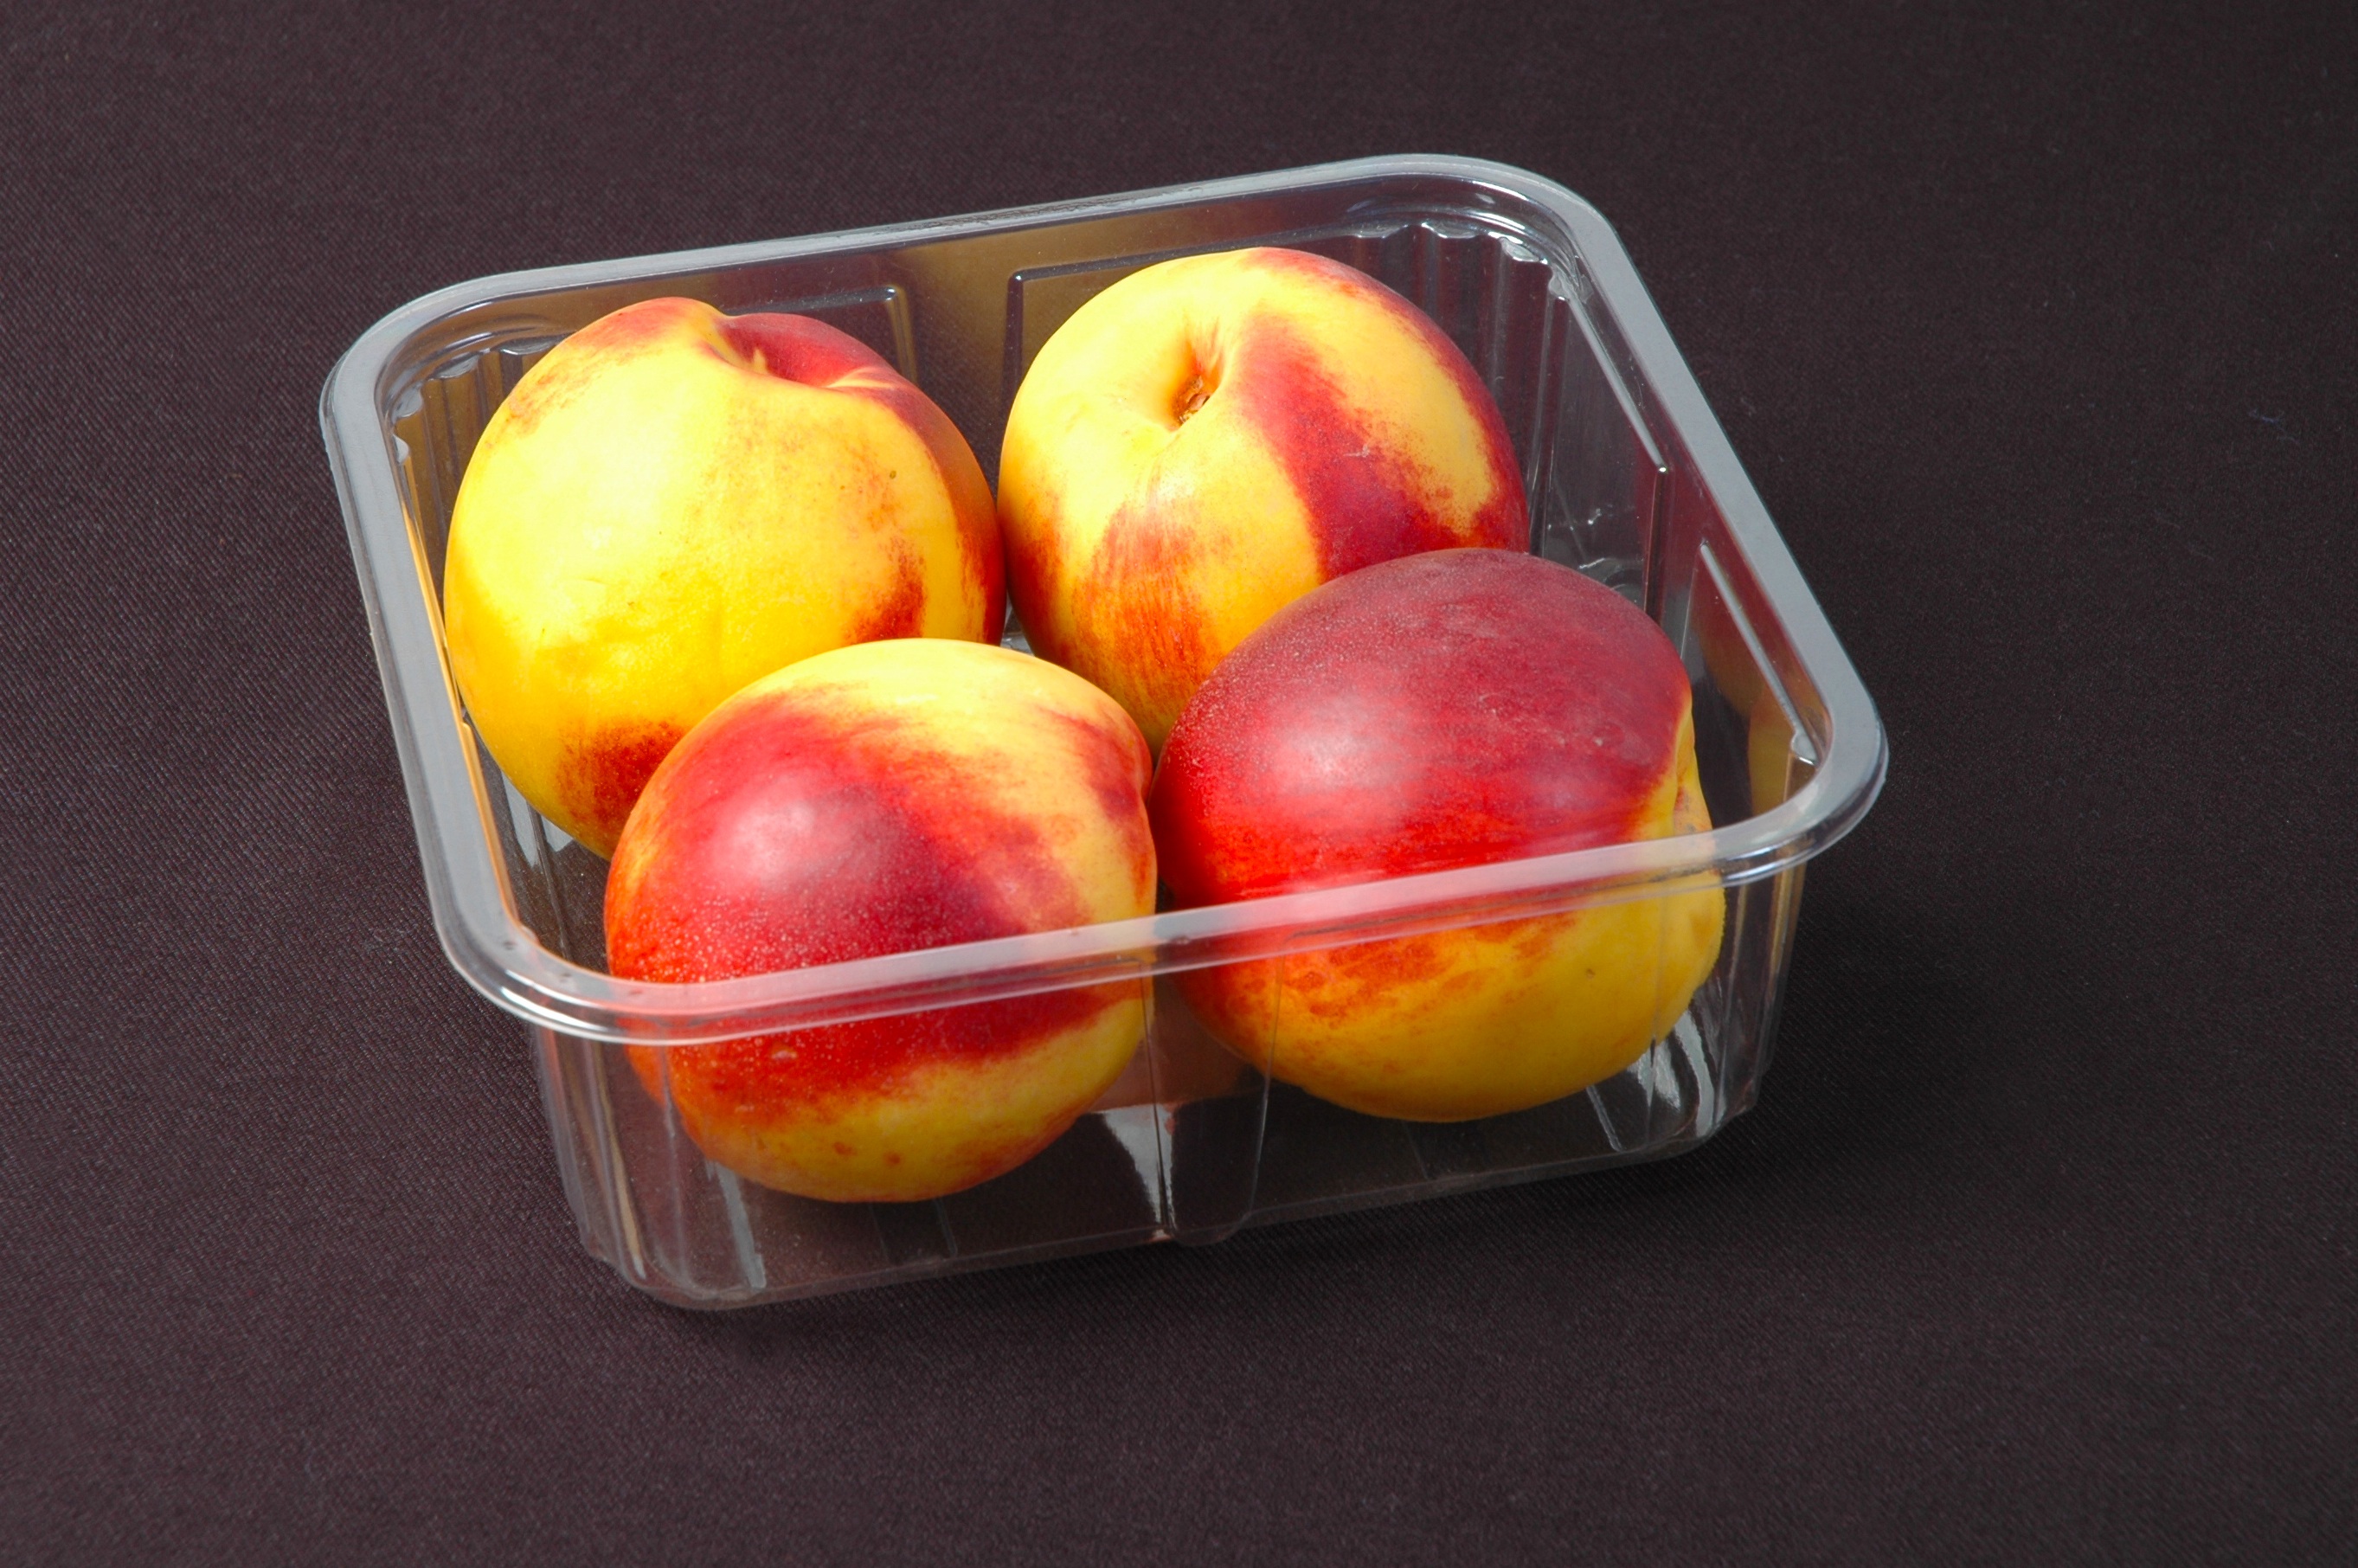
apple, plant, fruit, food, produce, snack, still life, painting, peach, packing, flowering plant, rose family, plastic box, land plant